Slowly (app)

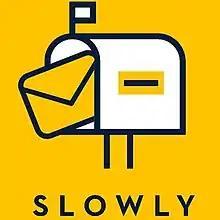
Slowly's mailbox icon and wordmark

Slowly was released on iOS in 2017 and on Android a year later. It was featured as App Store's "App of the Day" in over 30 regions worldwide. It was also awarded 2019's "Best Breakthrough App" by Google Play. By January 2019, it had reached 1 million users.